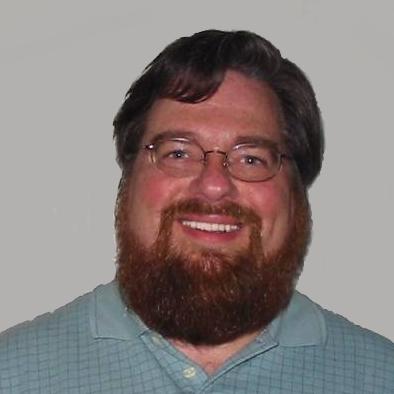
Age: 53